History of the FIBA Basketball World Cup

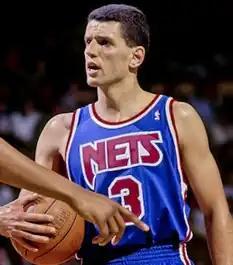
Dražen Petrović, the 1986 World Basketball Tournament MVP.

The 1954 FIBA World Championship returned to South America, this time held in Brazil. Originally scheduled to be co-hosted by São Paulo and Rio de Janeiro, the tournament was moved entirely to Rio after São Paulo's Ibirapuera Gymnasium was not completed in time to host the event at the end of October. Rio's Maracanãzinho, which was ready on time, became the venue for the competition. Once again, the majority of teams (seven of twelve) were from the Americas, though defending champion Argentina did not participate for political reasons. Also due to Cold War issues, the Soviet Union was not invited to the tournament, despite being the reigning European champion. The Brazilian Basketball Confederation, co-organizer of the event, had initially excluded both the USSR and Hungary (the European runner-up) from the list of invited teams. Later, the Brazilian government, citing the lack of diplomatic relations between the two countries, confirmed it would not grant a visa to the Soviet team, effectively barring their participation. Brazil stood firm in its decision despite protests from Soviet officials and FIBA, which warned of potential repercussions. Without USSR, Hungary and Czechoslovakia (the fourth-place team at EuroBasket 1953), Europe was represented by France (third place), Israel (fifth place), and Yugoslavia (sixth place). Asia made its first appearance in the tournament, represented by the Formosa and the Philippines. The Philippines impressed, finishing with a bronze medal, still the highest finish for any Asian team in the tournament's history. The United States took the competition more seriously this time, sending the three-time AAU champions, the Peoria Caterpillars. The Americans cruised to an undefeated 9–0 record, winning each game by an average of more than 25 points, including a 21-point victory over the previously unbeaten Brazil in the final. Once again, attendance was impressive, with a still-standing record of 35,000 spectators watching the final at Maracanãzinho.